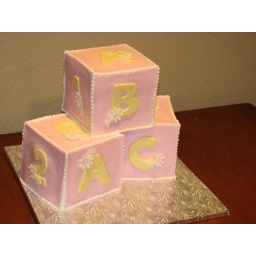
5x5 blocks of cake covered in fondant with fondant letters and flowers and buttercream accents.